One Hundred and One Nights (book)

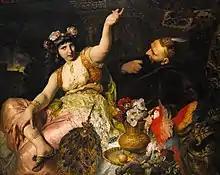
Scheherazade and Shahryar by Ferdinand Keller, 1880

The origin of the work is a mystery. Although some suggest the possibility that the stories have their origin in Persia or India, they come from the Maghreb (Northwestern Africa), which in turn, according to other authors, were originated in al-Andalus (Islamic Iberia).